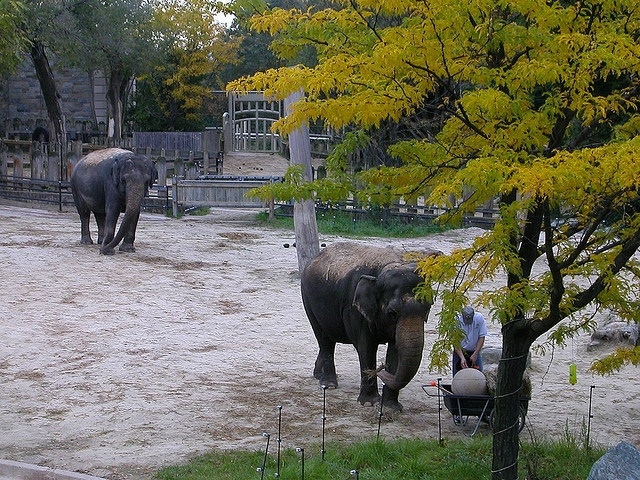
Two elephants walking in a dirt field near a man wearing blue.
A couple of elephants and a man near a tree.
An elephant standing next to a man unloading something from a wheel barrow.
Two elephants walking around park with caretaker nearby
Two grey elephants and one is walking up to a man.